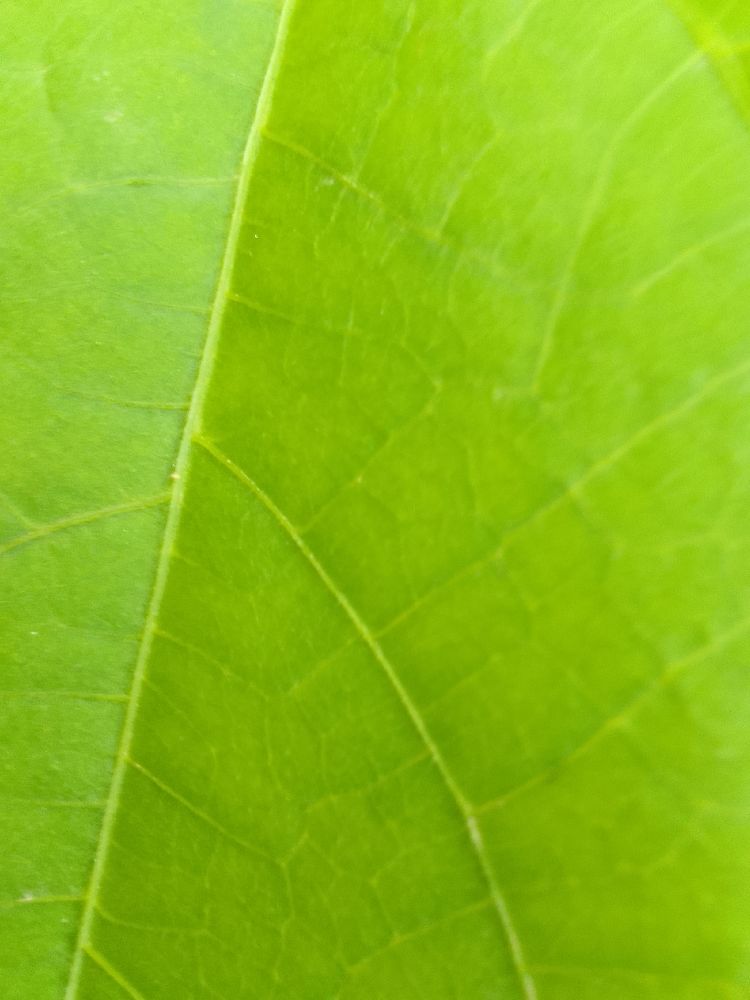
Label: healthy